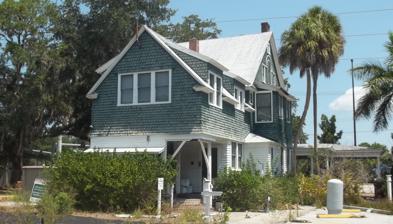
Building: Egbert Reasoner House
Country: United States of America
Year built: 1896
Historic house in Florida, United States United States historic place Egbert Reasoner House U.S. National Register of Historic Places Location 3004 53rd Avenue East Oneco, Florida Coordinates 27°26′48″N 82°31′34″W / 27.44667°N 82.52611°W / 27.44667; -82.52611 Area 3.8 acres (1.5 ha) Built 1896 ( 1896 ) Architect Parke T. Burrows Architectural style Shingle Style Demolished June 30, 2015 ( 2015-06-30 ) NRHP reference No. 95000555 Added to NRHP May 4, 1995 The Egbert Reasoner House (also known as Beth Salem ) was an historic house located at 3004 53rd Avenue, East in Oneco, Florida . It was built in 1896 for Egbert Reasoner , a horticulturalist who was inducted into the initial 1980 class of "Florida Agricultural Hall of Fame" members. Reasoner and his brother founded Royal Palm Nurseries . He is credited with introducing the pink grapefruit to Florida. The house was added to the National Register of Historic Places in 1995. Despite this, it was demolished in 2015. Efforts to conserve the house In August 2013, the home was still in the Reasoner family, which hoped to have it relocated and saved when the underlying land was sold for commercial development. The home was scheduled to be demolished for construction of a RaceTrac gas station. On June 30, 2015, the Reasoner house was demolished. After standing for 119 years, it was torn down in approximately one hour. References